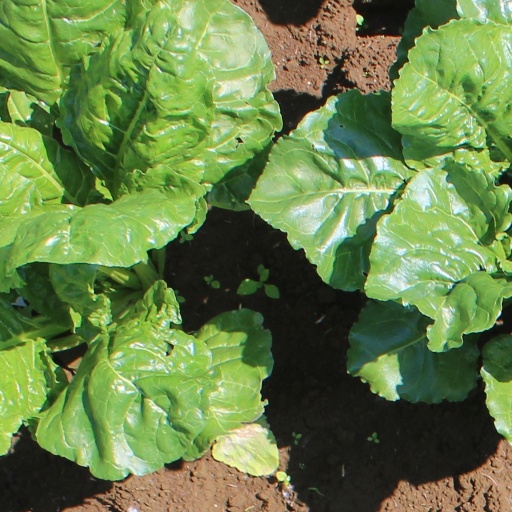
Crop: sugar beet